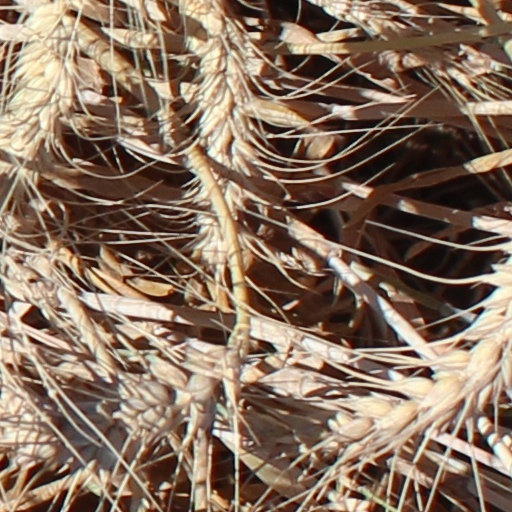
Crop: wheat